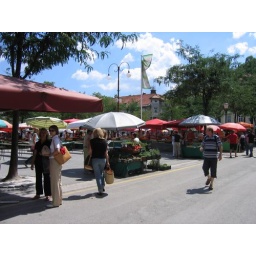
My mom walking to the fruit and vegetables open market in Ljubljana